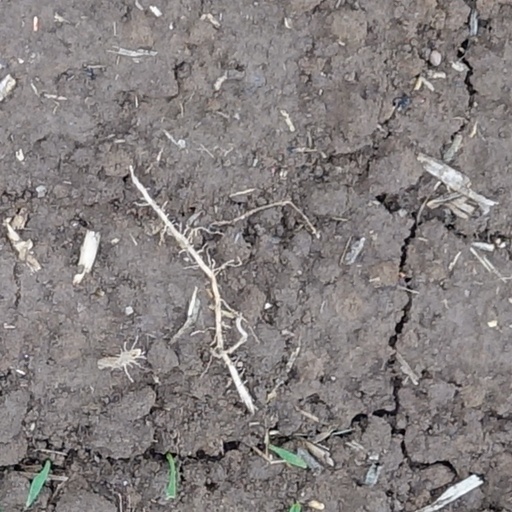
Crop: wheat